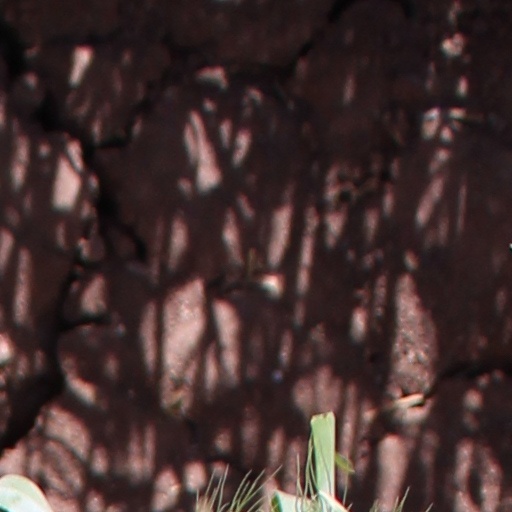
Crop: wheat